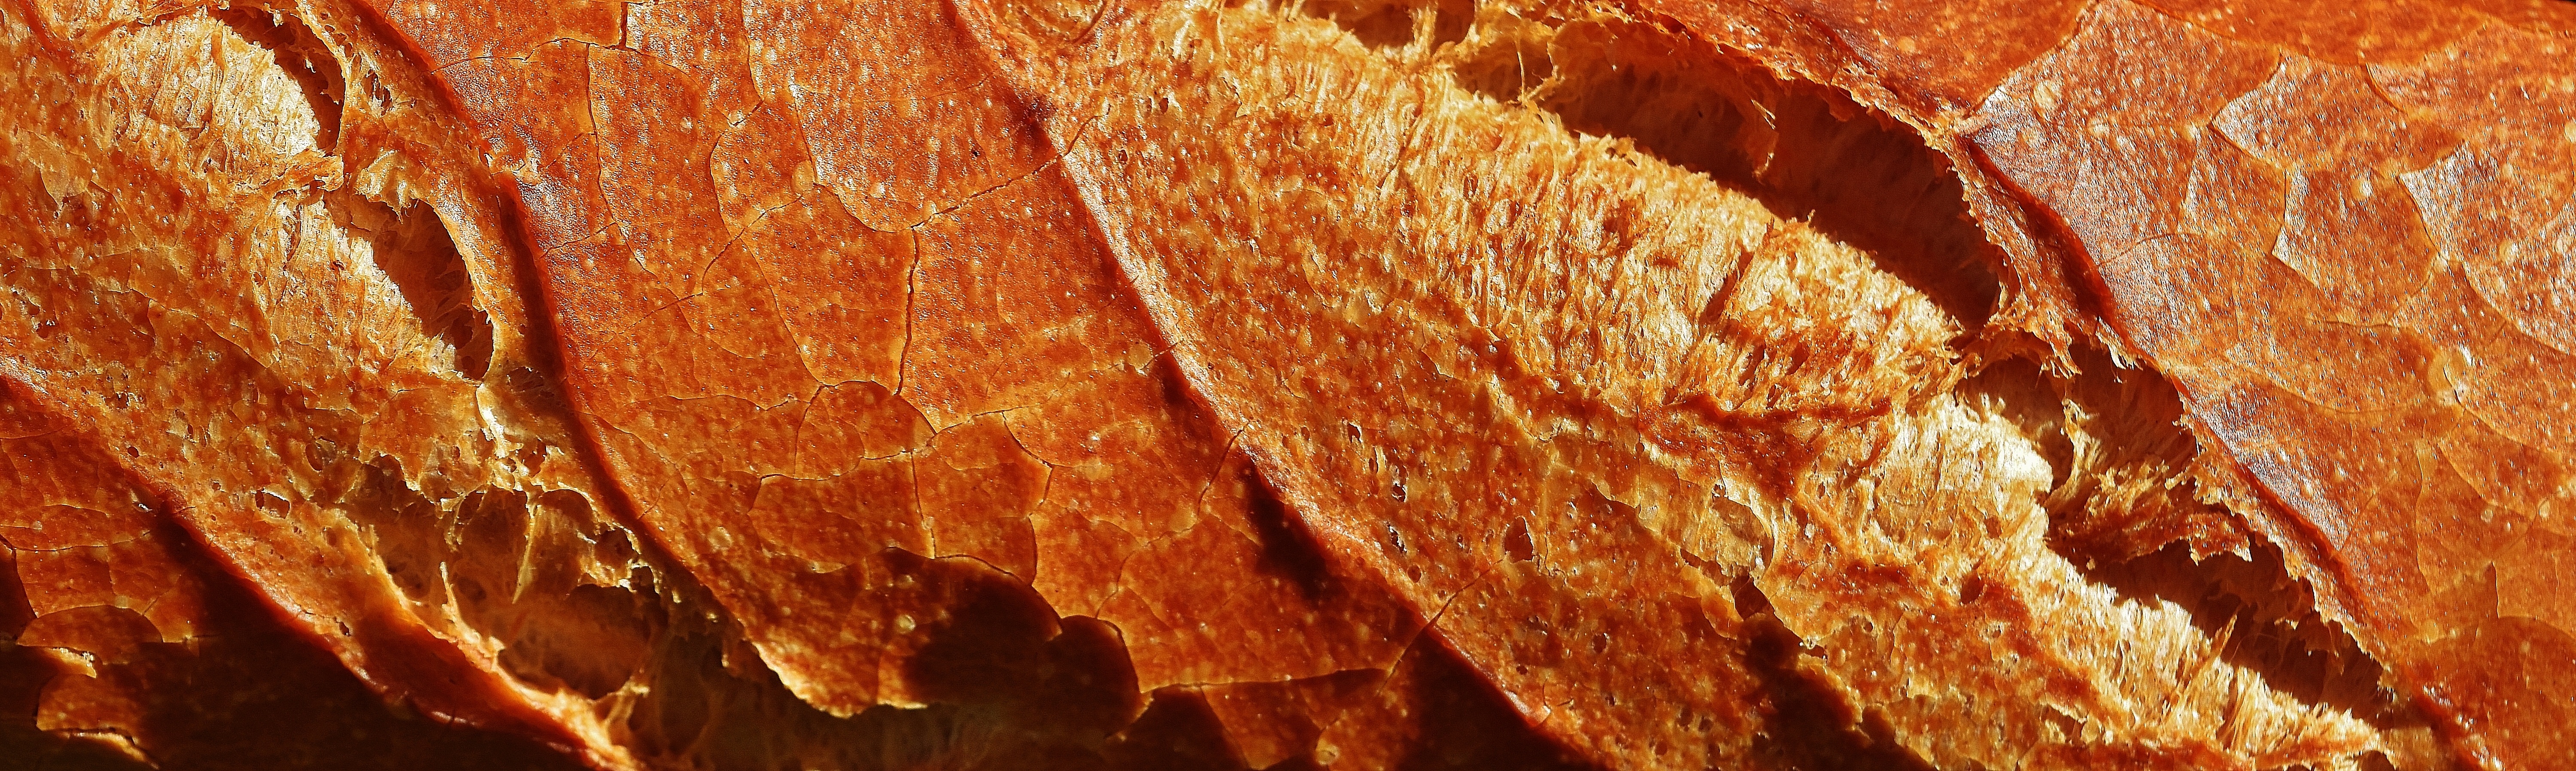
rock, wood, leaf, trunk, formation, food, produce, soil, eat, delicious, bread, bakery, material, baked, baguette, close up, frisch, baked goods, white bread, grass family, medicinal mushroom